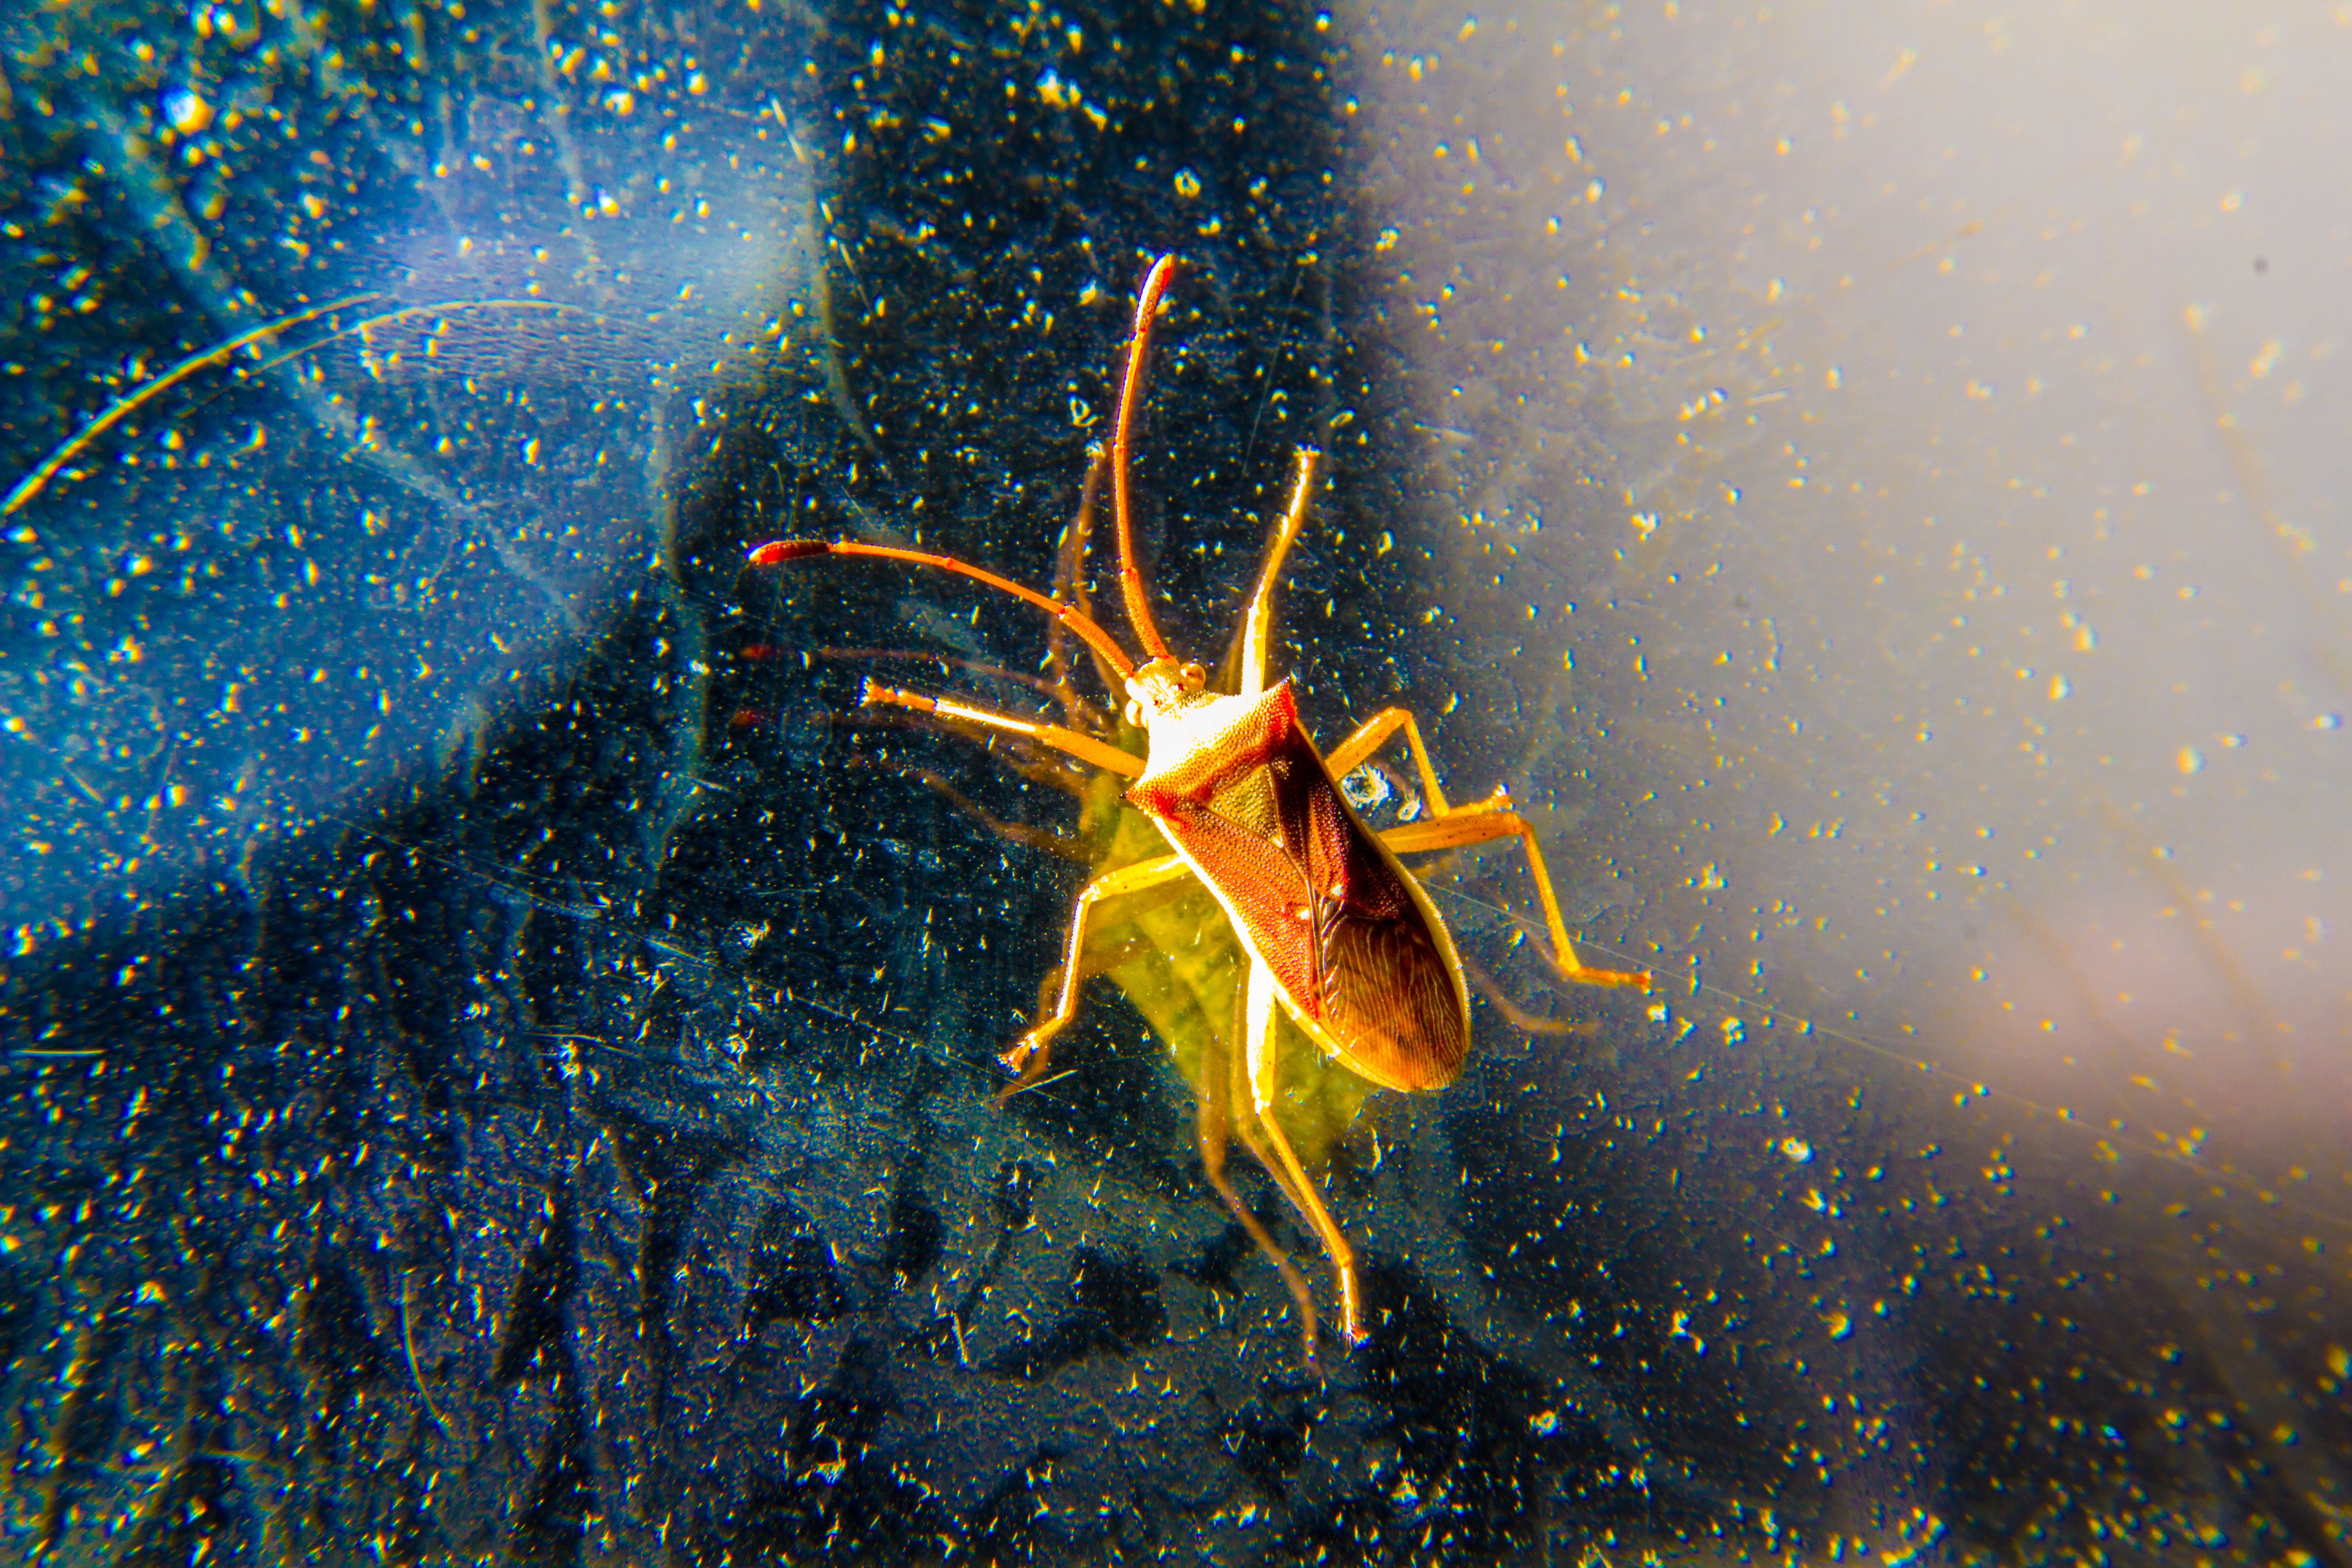
abstract, animal, background, beautiful, beauty, black, bright, bug, butterfly, close, closeup, color, colorful, copy, design, detail, dragonfly, ecosystem, eyes, flower, garden, golden, green, hanging, insect, isolated, leaf, life, light, macro, natural, nature, plant, space, summer, sunset, up, white, wildlife, wing, yellow, organism, graphics